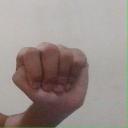
अक्षर: ठ